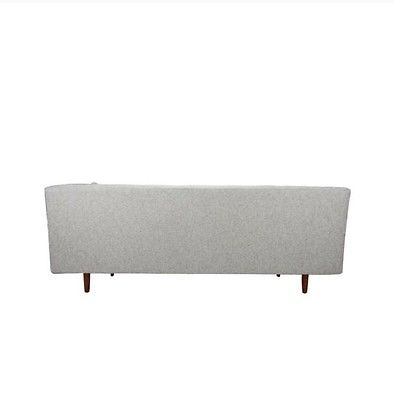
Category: sofa